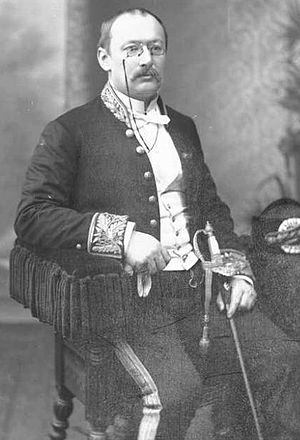
Hans Aimar Mow Grønvold
Hans Aimar Mow Grønvold var en norsk embedsmand og forfatter.